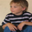
Label: boy